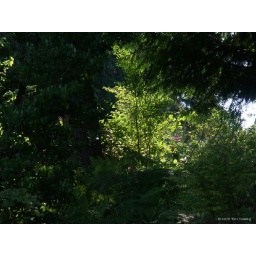
200 yards away, the sign shows in a narrow tunnel through the bushes and trees